Emergency medical services

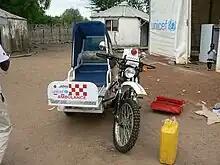
A motorcycle ambulance in South Sudan

Hospitals or larger hospital systems may provide their own ambulance service as a service to the community, or where ambulance care is unreliable or chargeable. Many hospital-based EMS departments operate solely with their hospital, though some operate more independently and can transport patients to whichever hospital may be needed or desired.